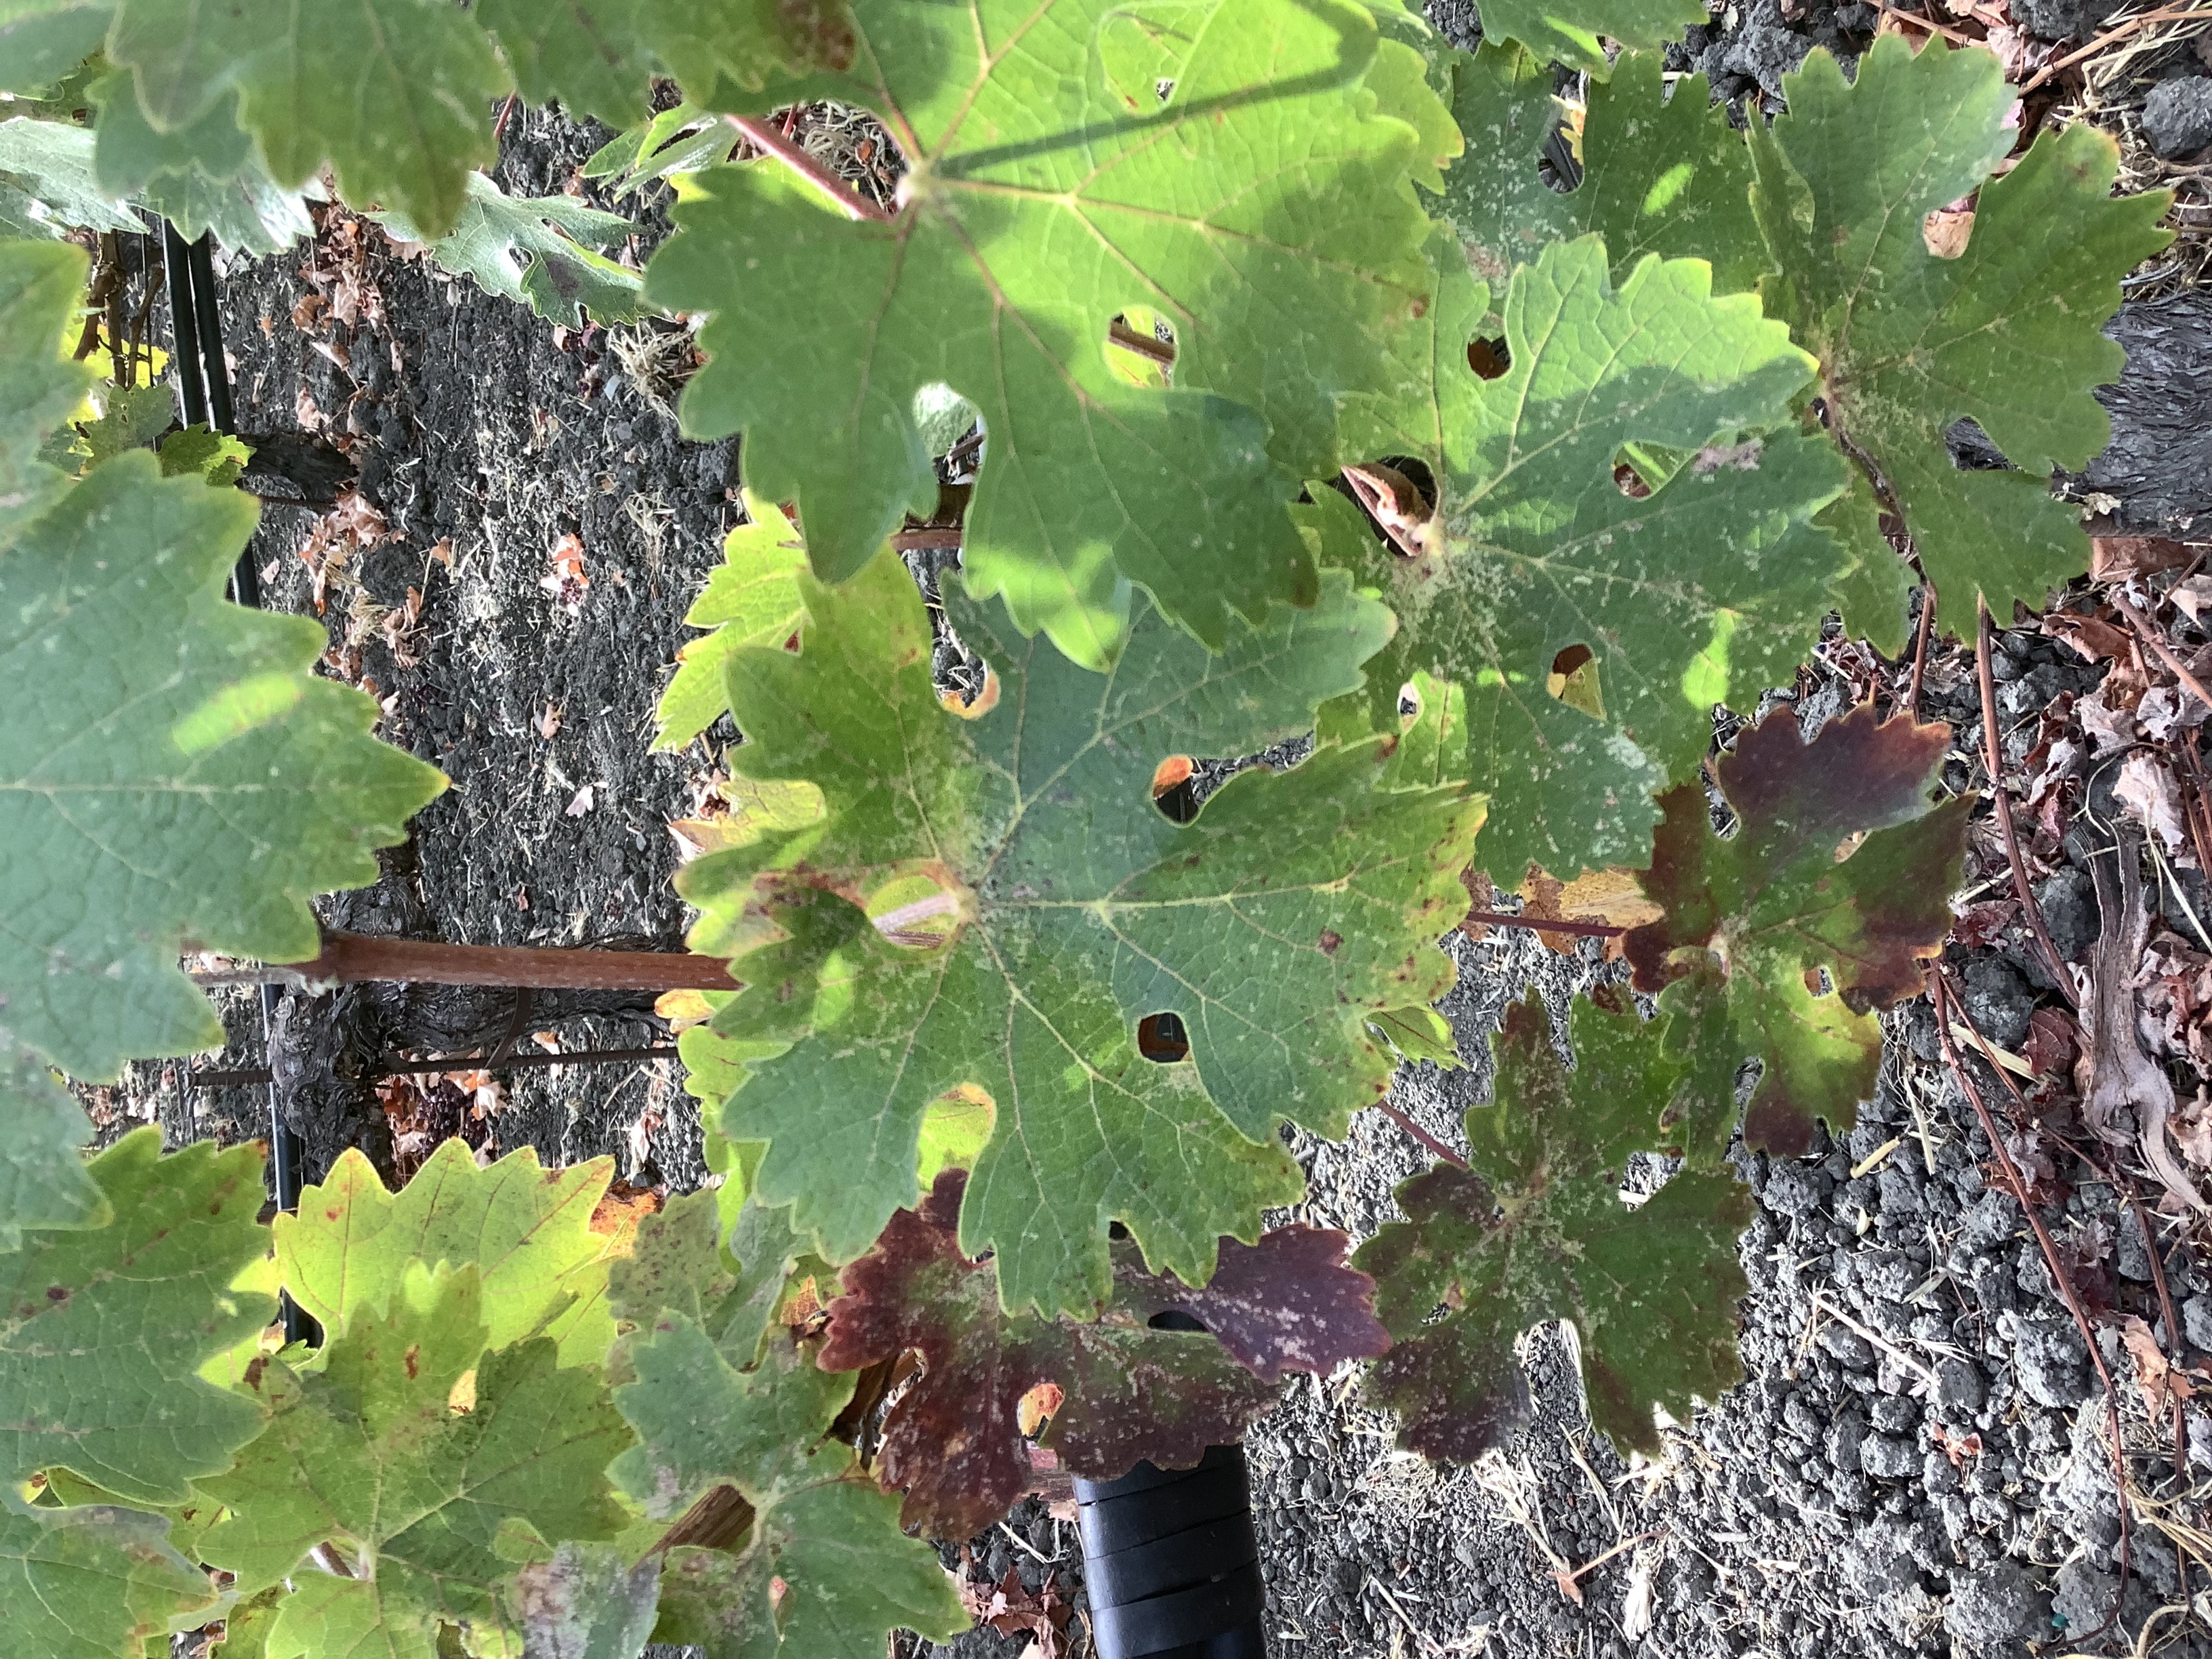
Label: Other Red